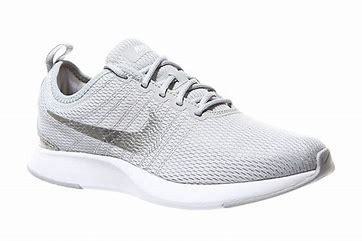
Brand: Nike
Model: Dualtone Racer